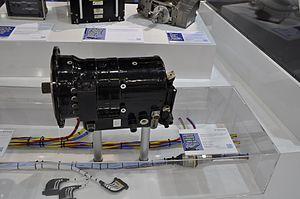
Générateur à fréquence variable de l'Airbus A380 Safran Labinal (aujourd'hui Safran Electrical &amp
Safran Electrical & Power, anciennement Labinal Power Systems, occupe une position mondiale de premier plan dans les domaines de la conception, de la production, de l’installation et de la maintenance des systèmes de câblages électriques, et de l’ingénierie et de la technique associées sur les marchés aéronautiques, spatiaux et de défense.